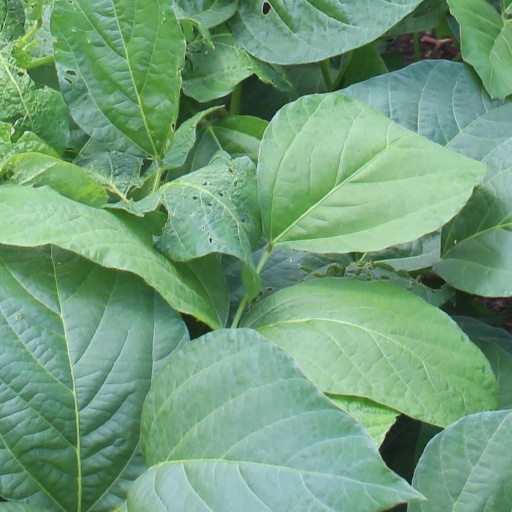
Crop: soybean